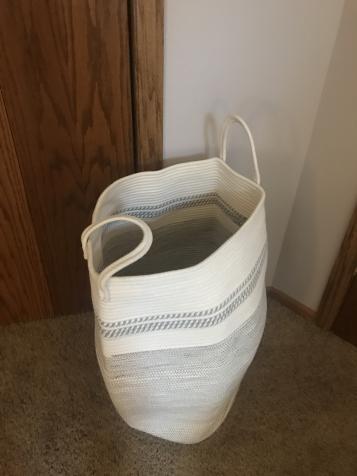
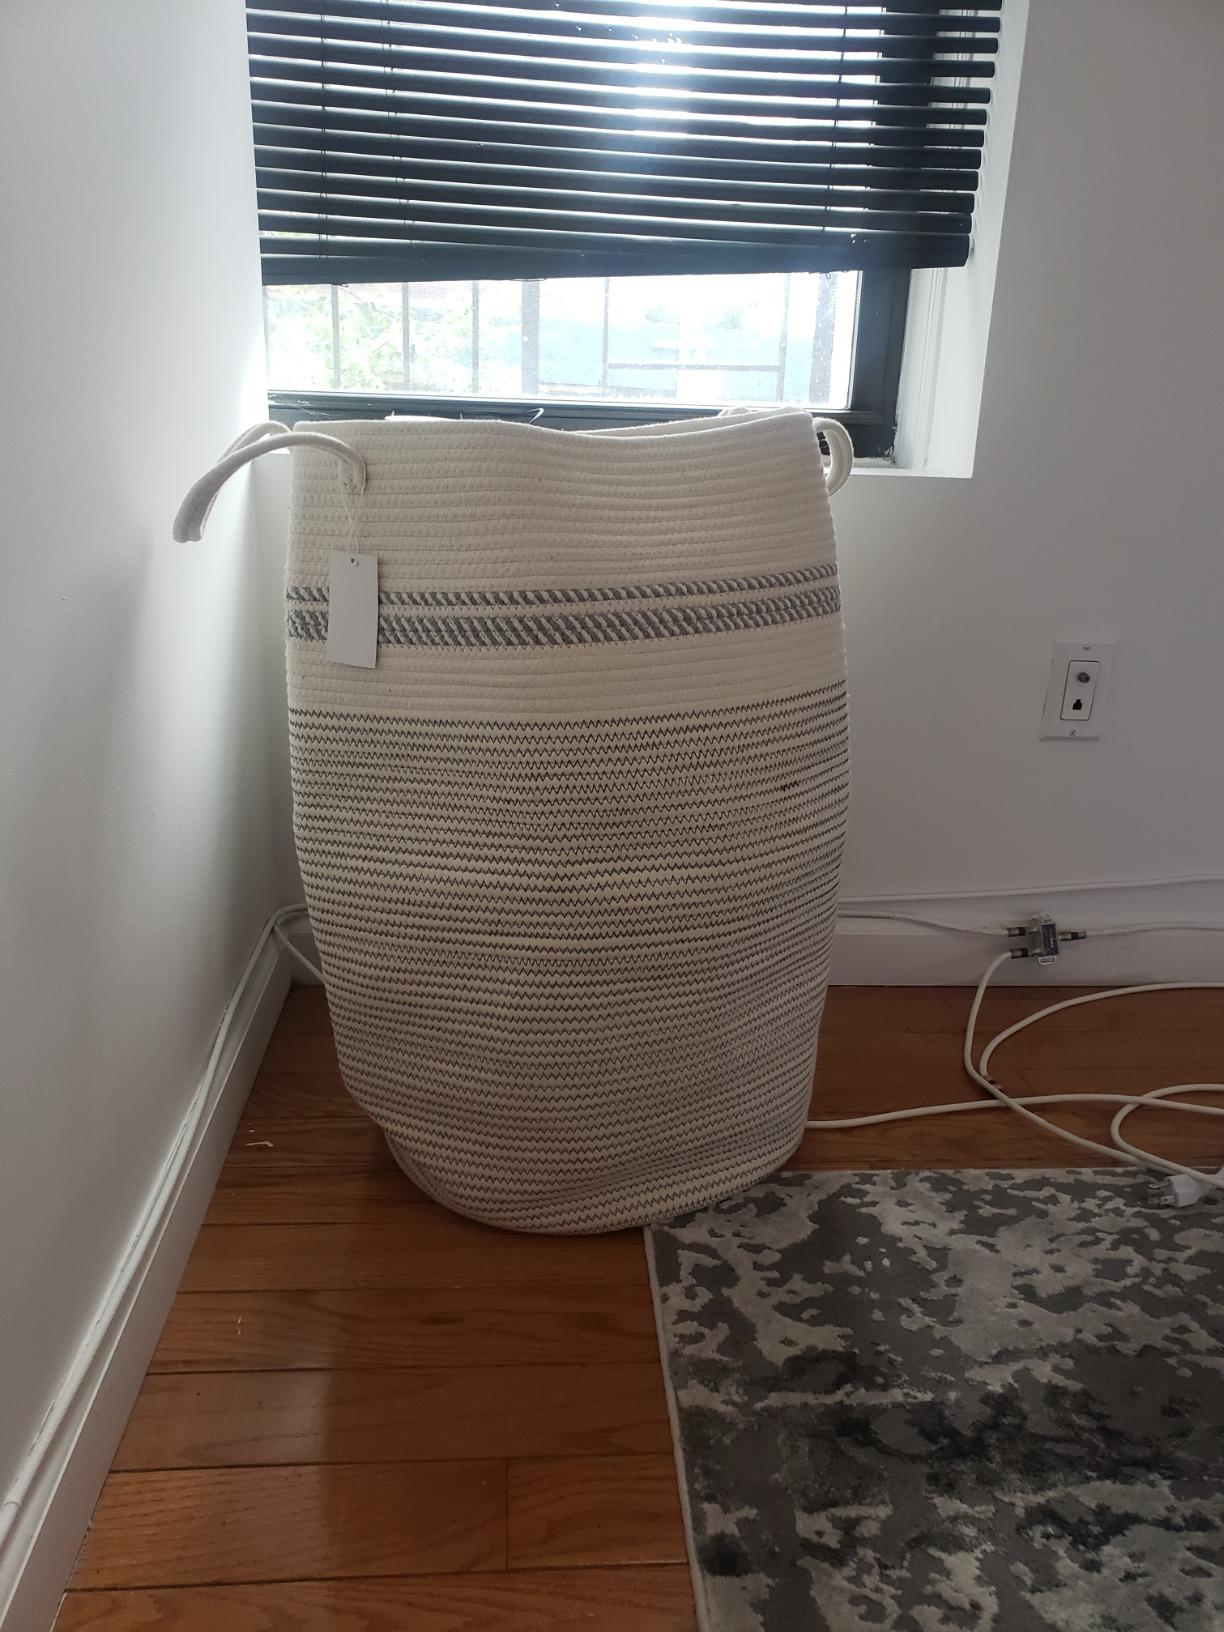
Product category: items_hamper
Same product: yes